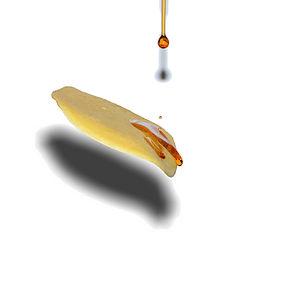
Un pancake est un type de crêpe épaisse de petit diamètre, servie habituellement au petit-déjeuner en Amérique du Nord.